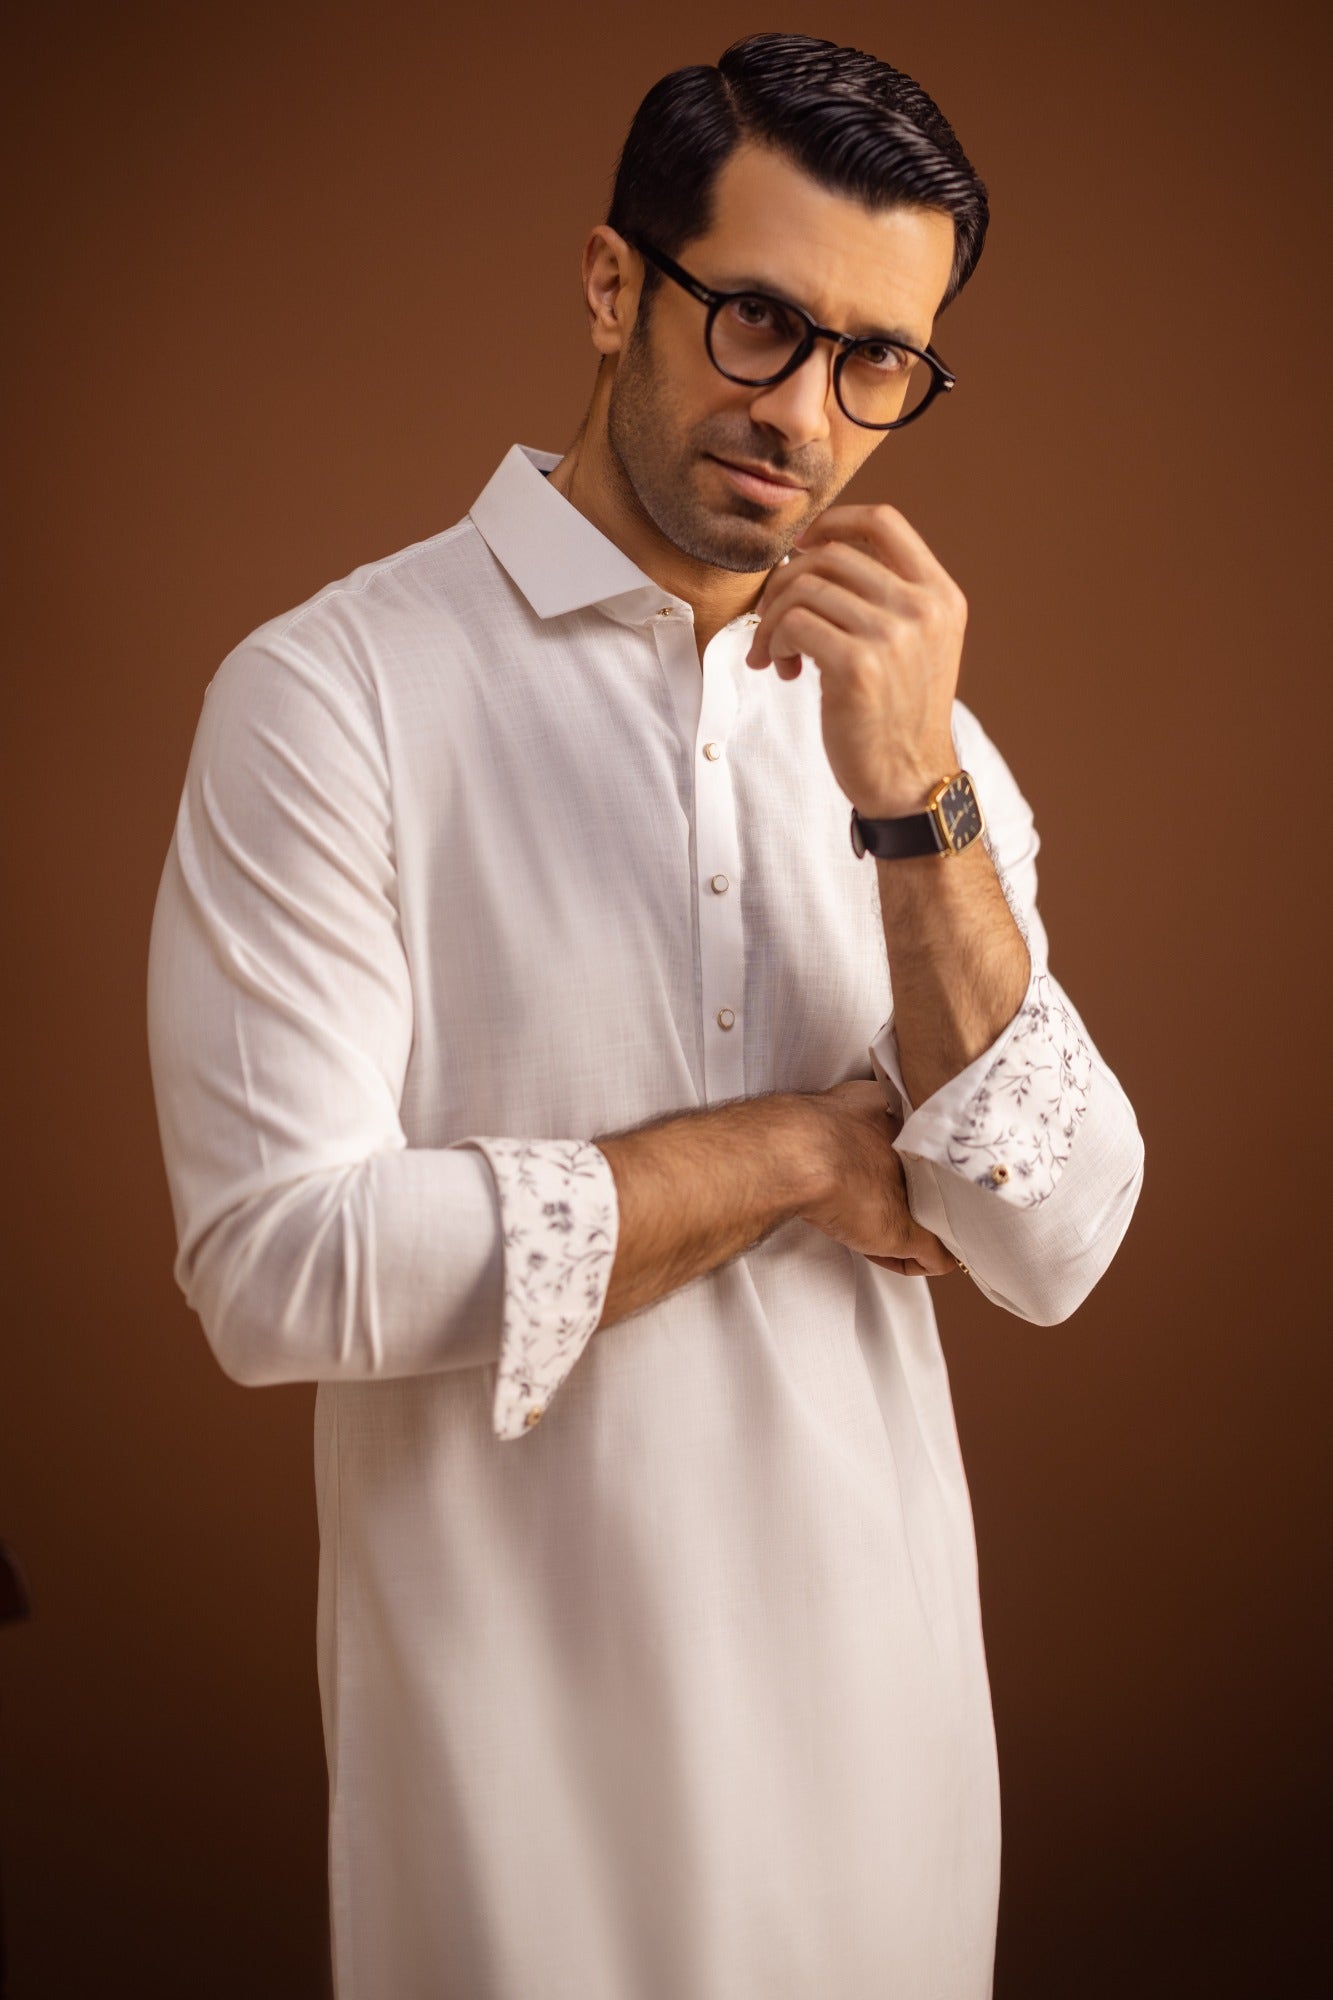
white kurta pajamas pants